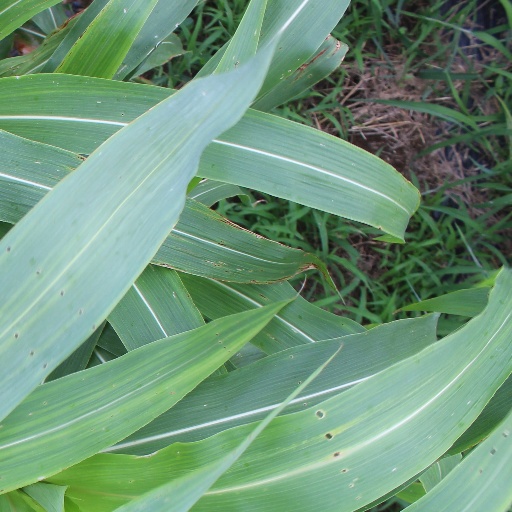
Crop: sorghum